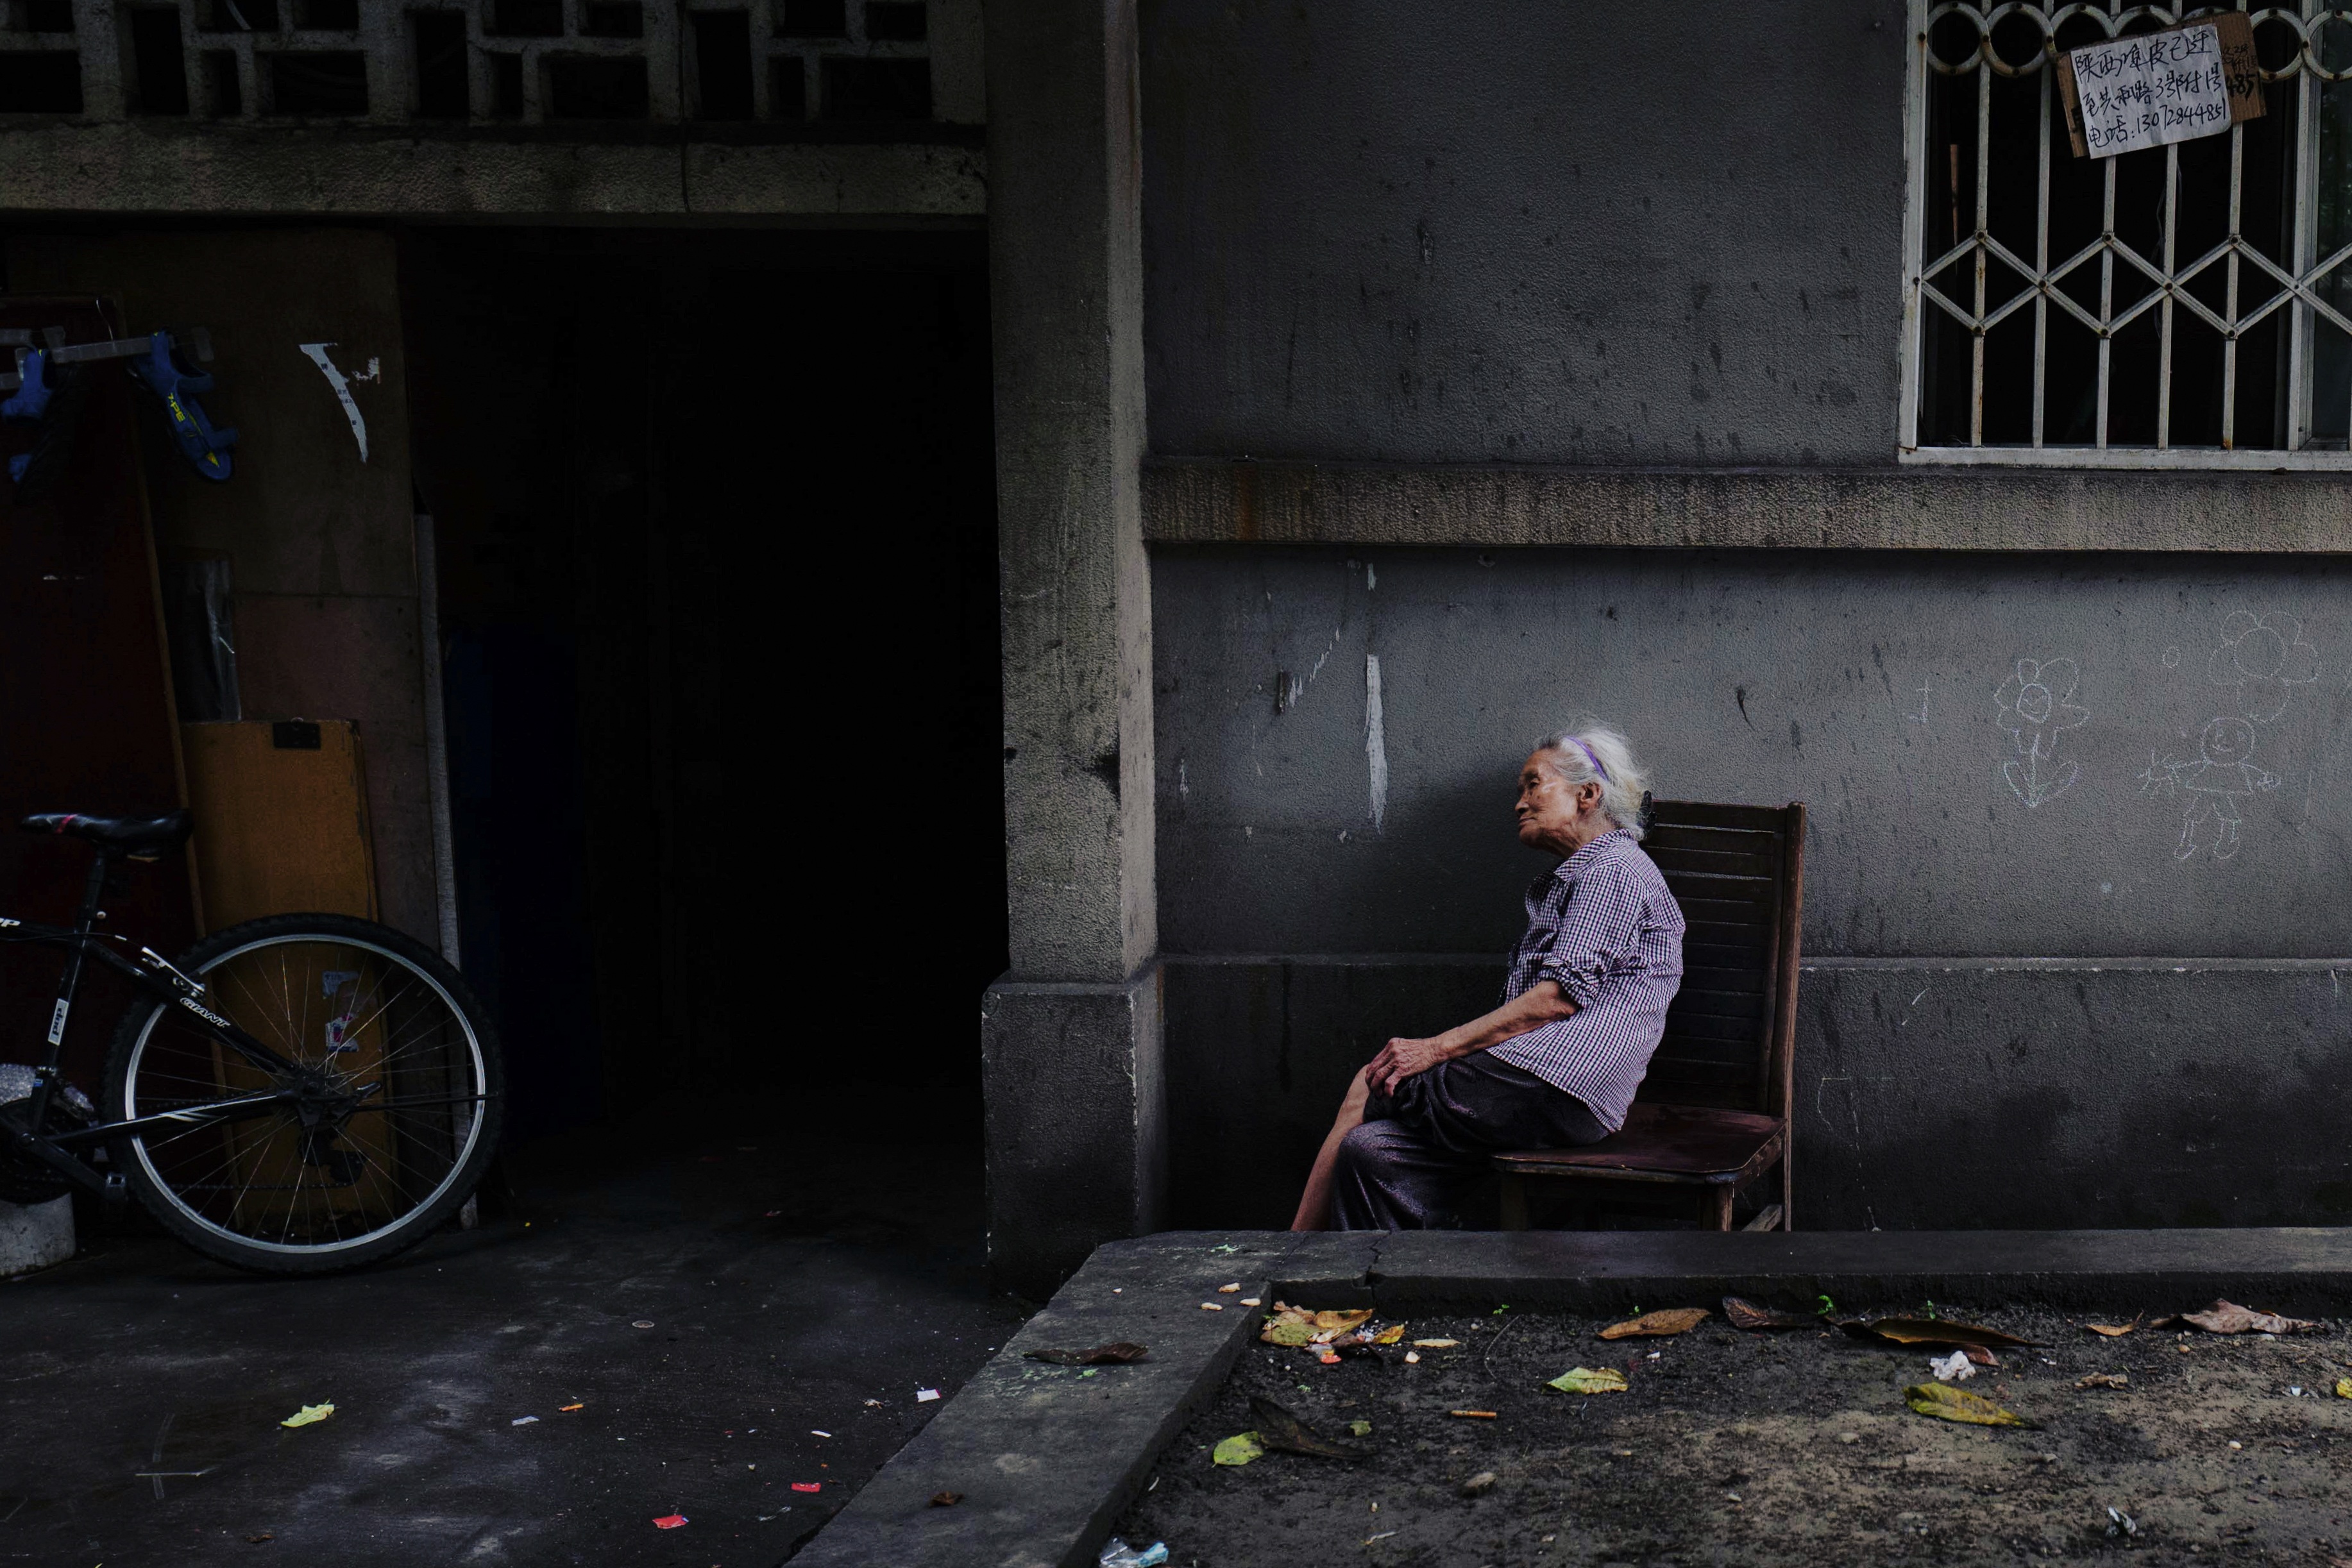
people, road, street, chair, darkness, black, lonely, infrastructure, china, granny, screenshot, ao, retirement, urban area